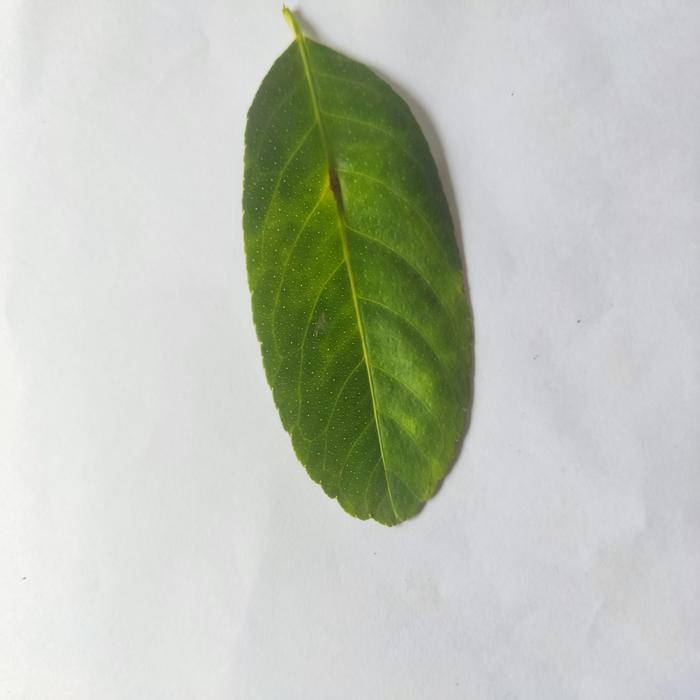
Crop: Lemon
Leaf condition: Citrus